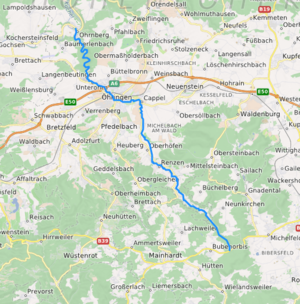
carte réalisée sur umap This map was created from OpenStreetMap project data, collected by the community. This map may be incomplete, and may contain errors. Don't rely solely on it for navigation.